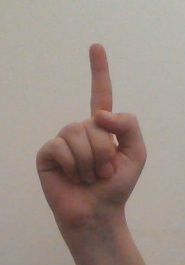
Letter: bb